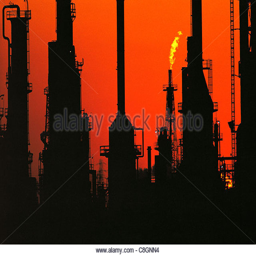
an oil refinery with a burn off flame at sunset